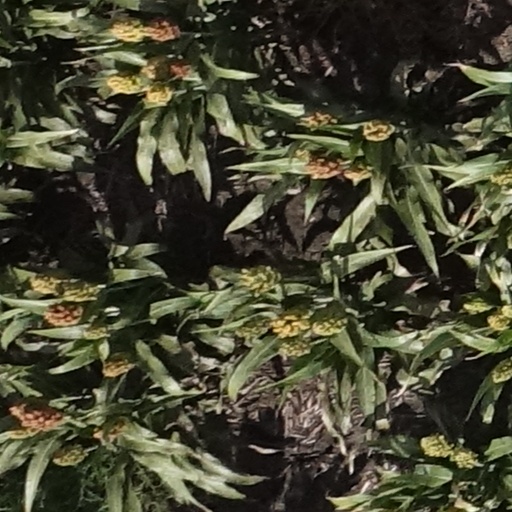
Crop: sorghum